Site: brandenburg
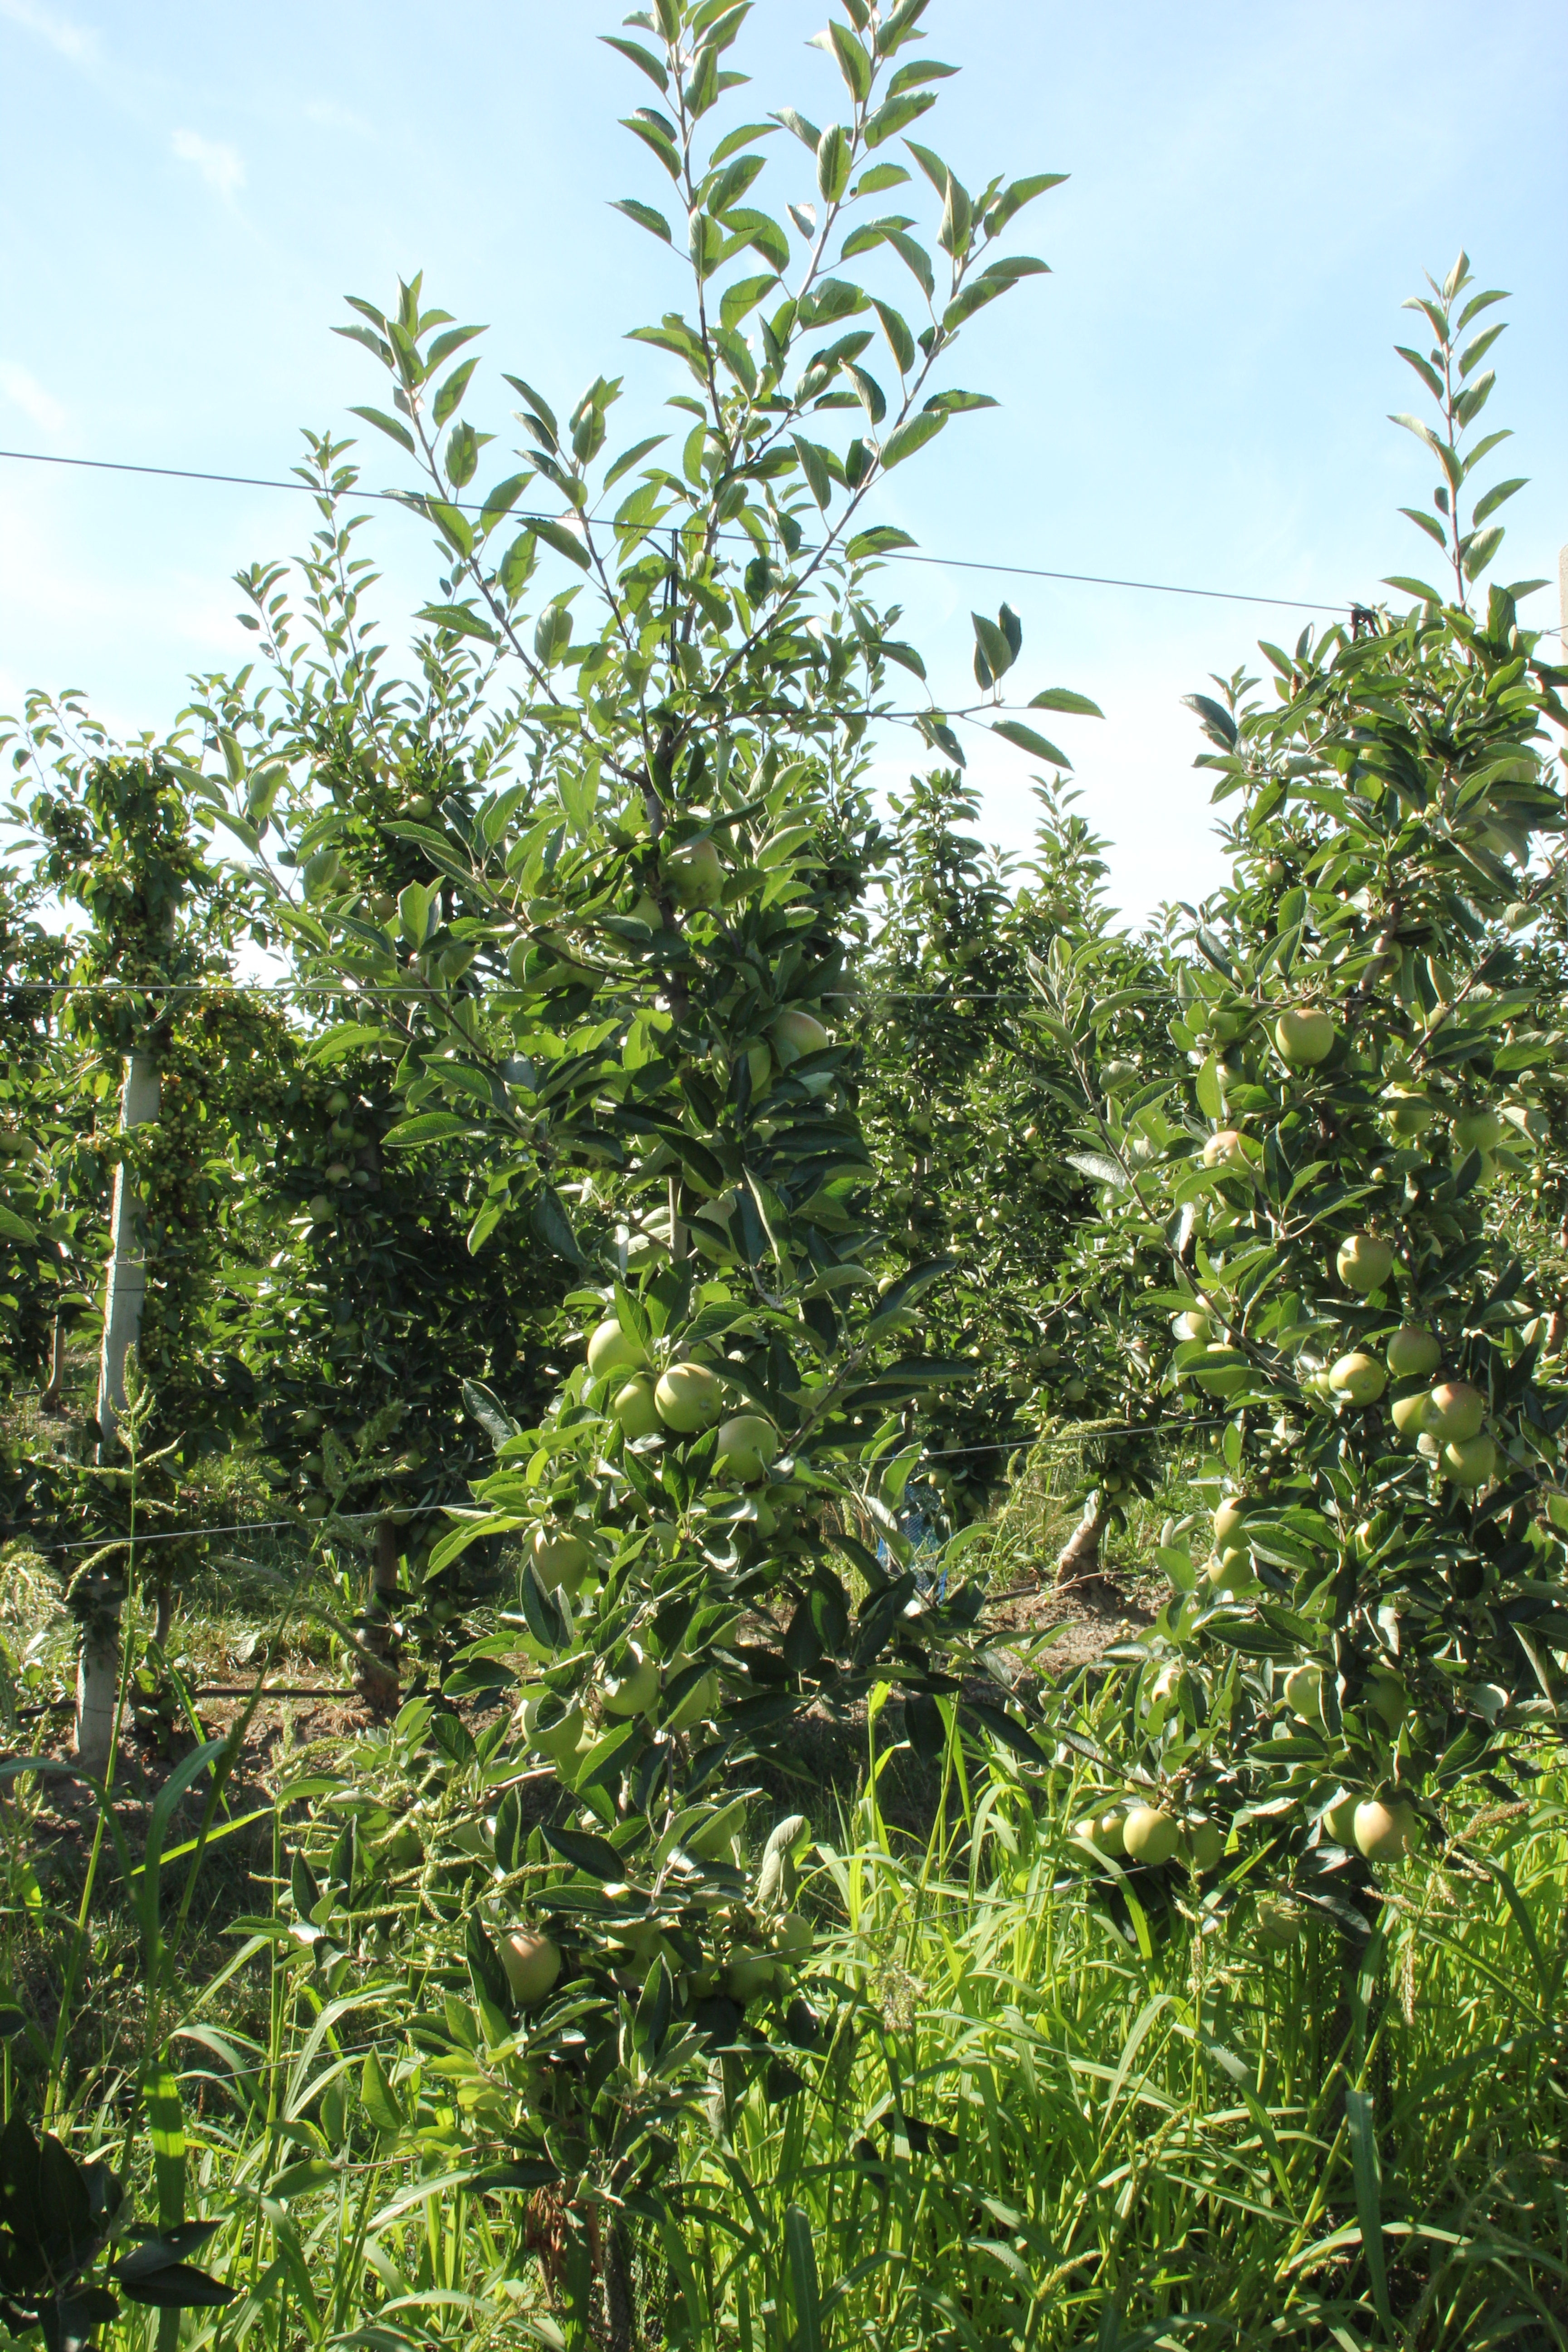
Growth stage (BBCH 77): Development of fruit